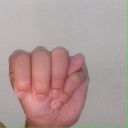
अक्षर: म